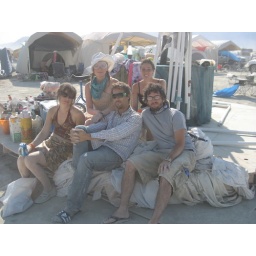
The gang sitting on what was once a carousel bar on our last day in Black Rock City.